Snowdon Mountain Railway

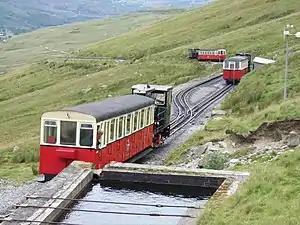
The water tank above Halfway station with three diesel trains in view

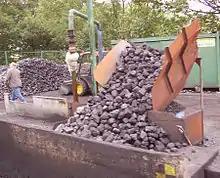
Coaling equipment at Llanberis

For steam-hauled trains, the Llanberis shunt movement includes a trip to the water crane and coaling stage outside the locomotive shed. At Halfway Station steam locomotives also take water from a water crane, fed from a large tank located just above the station. For emergency use another large water tank is situated near Clogwyn Station which can feed two water cranes.